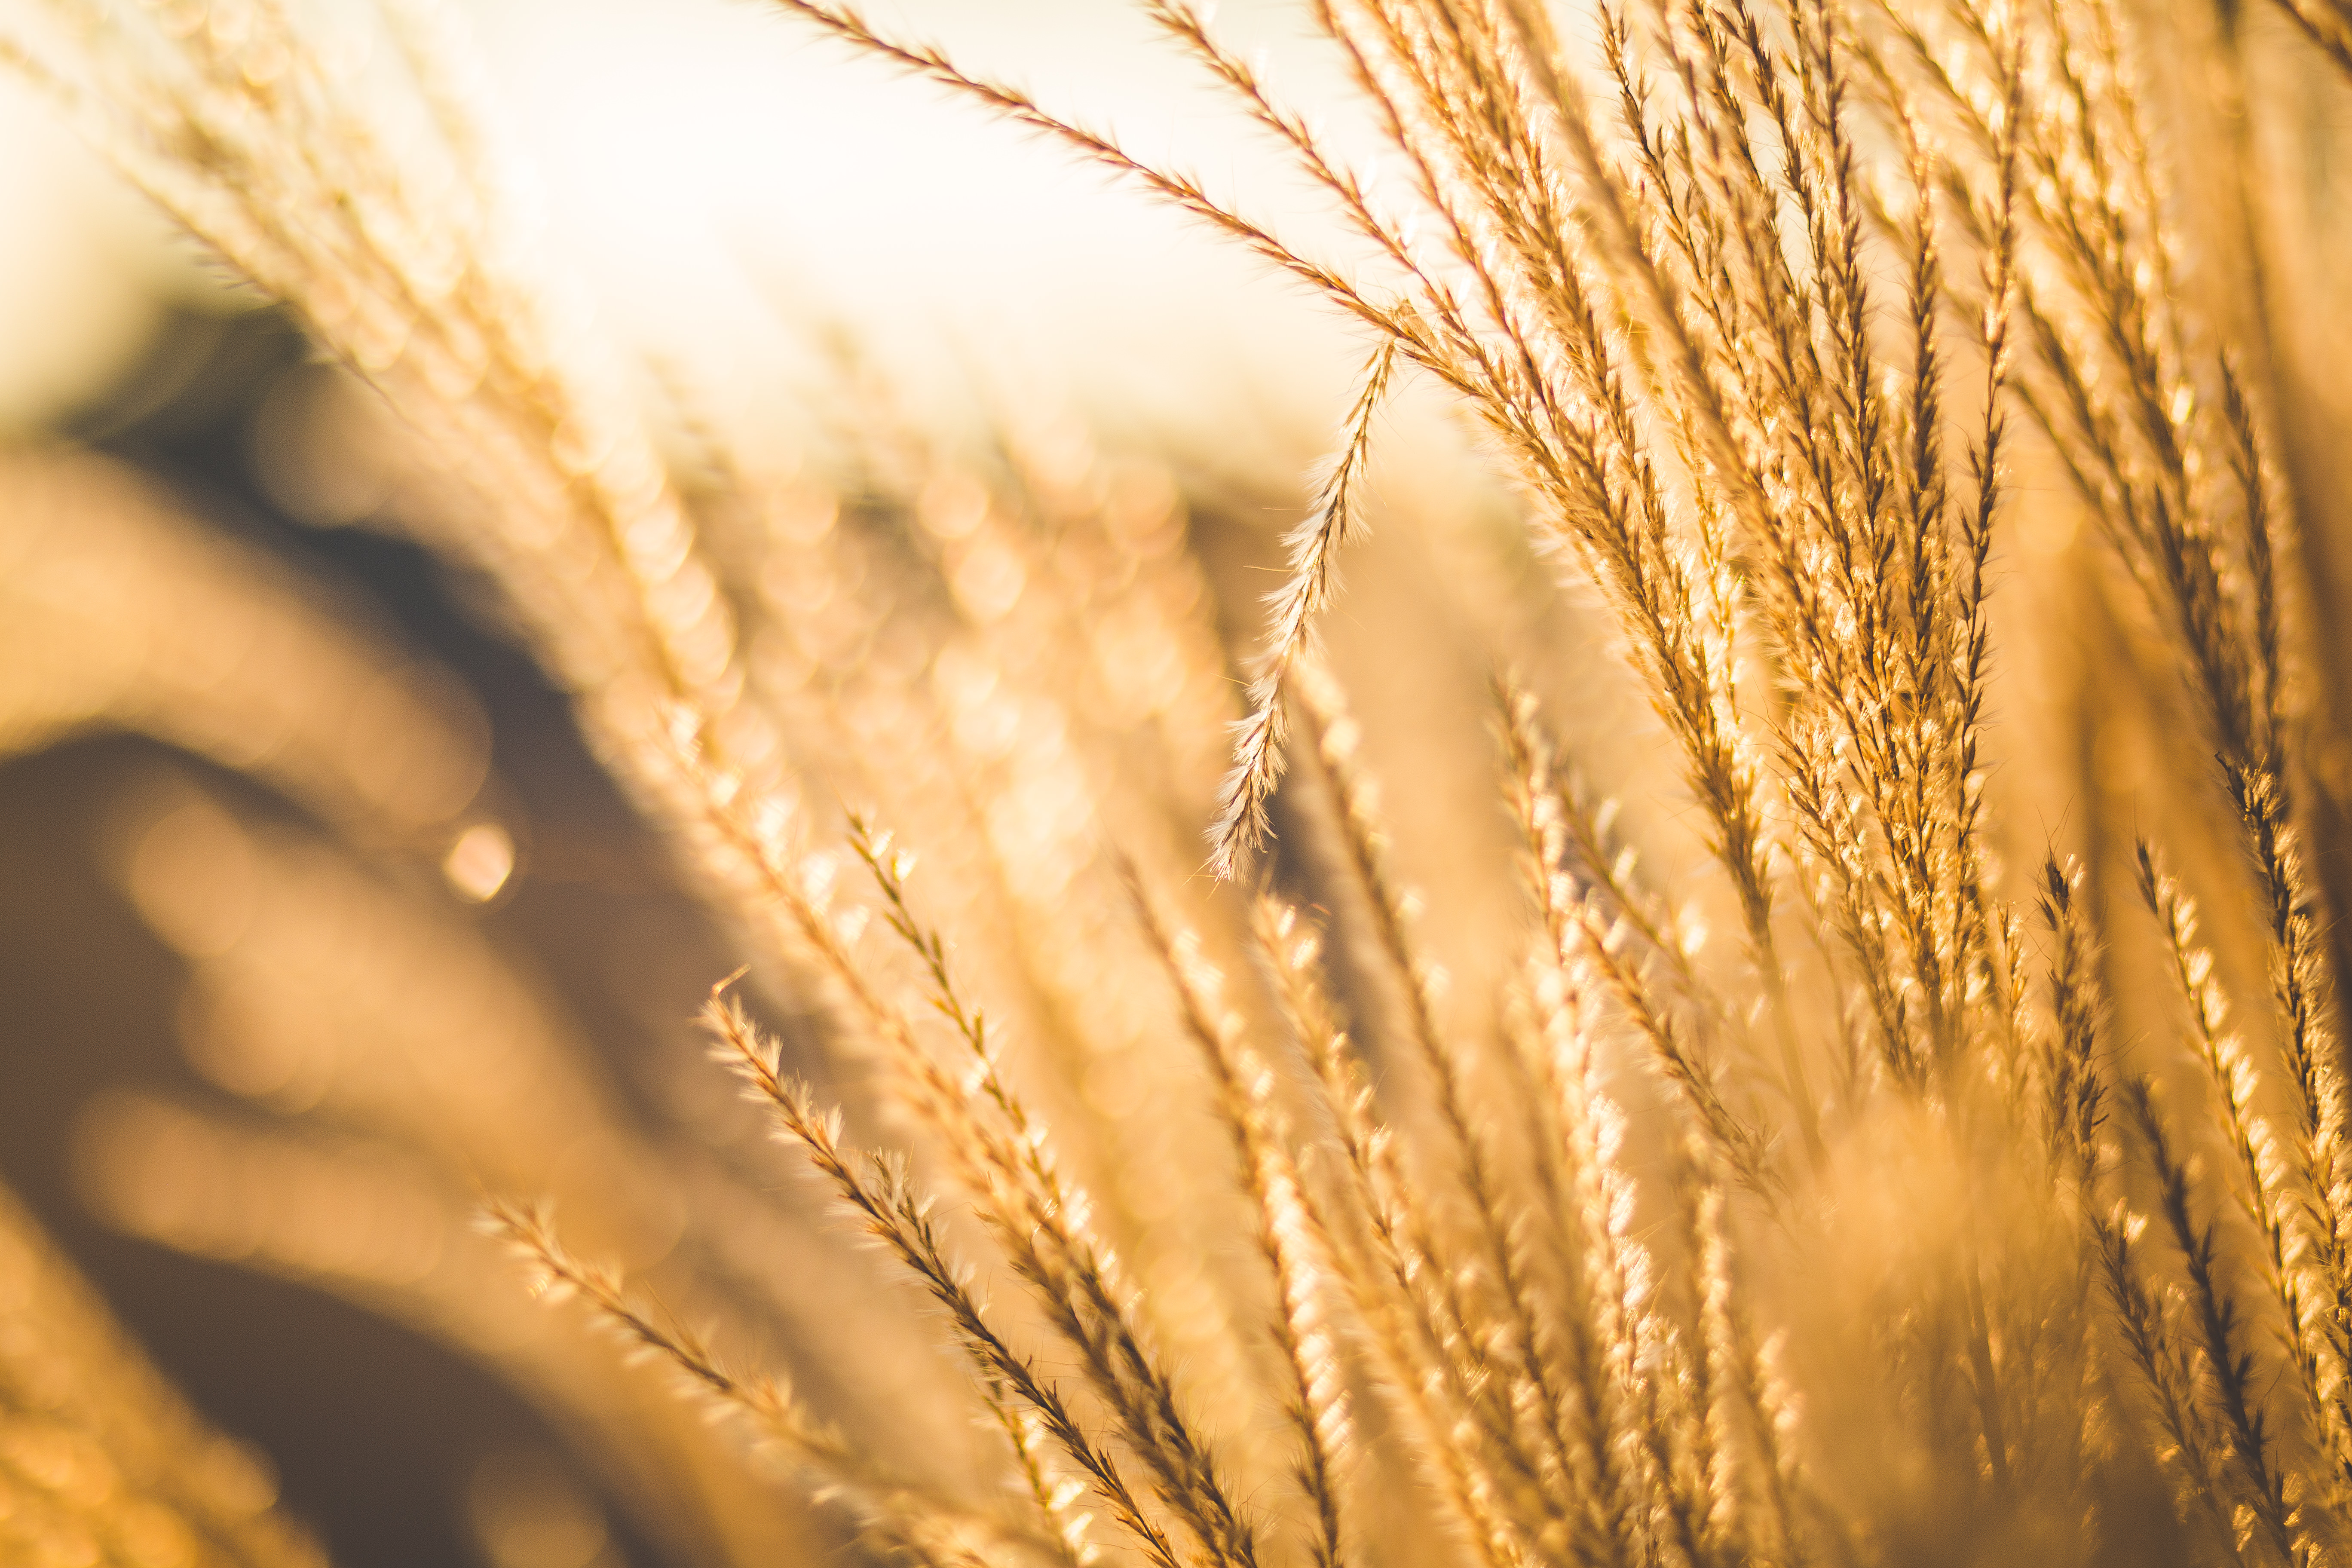
nature, grass, blur, plant, field, wheat, grain, sunlight, food, crop, agriculture, blurred, close up, outdoors, macro photography, flowering plant, commodity, grass family, plant stem, land plant, food grain